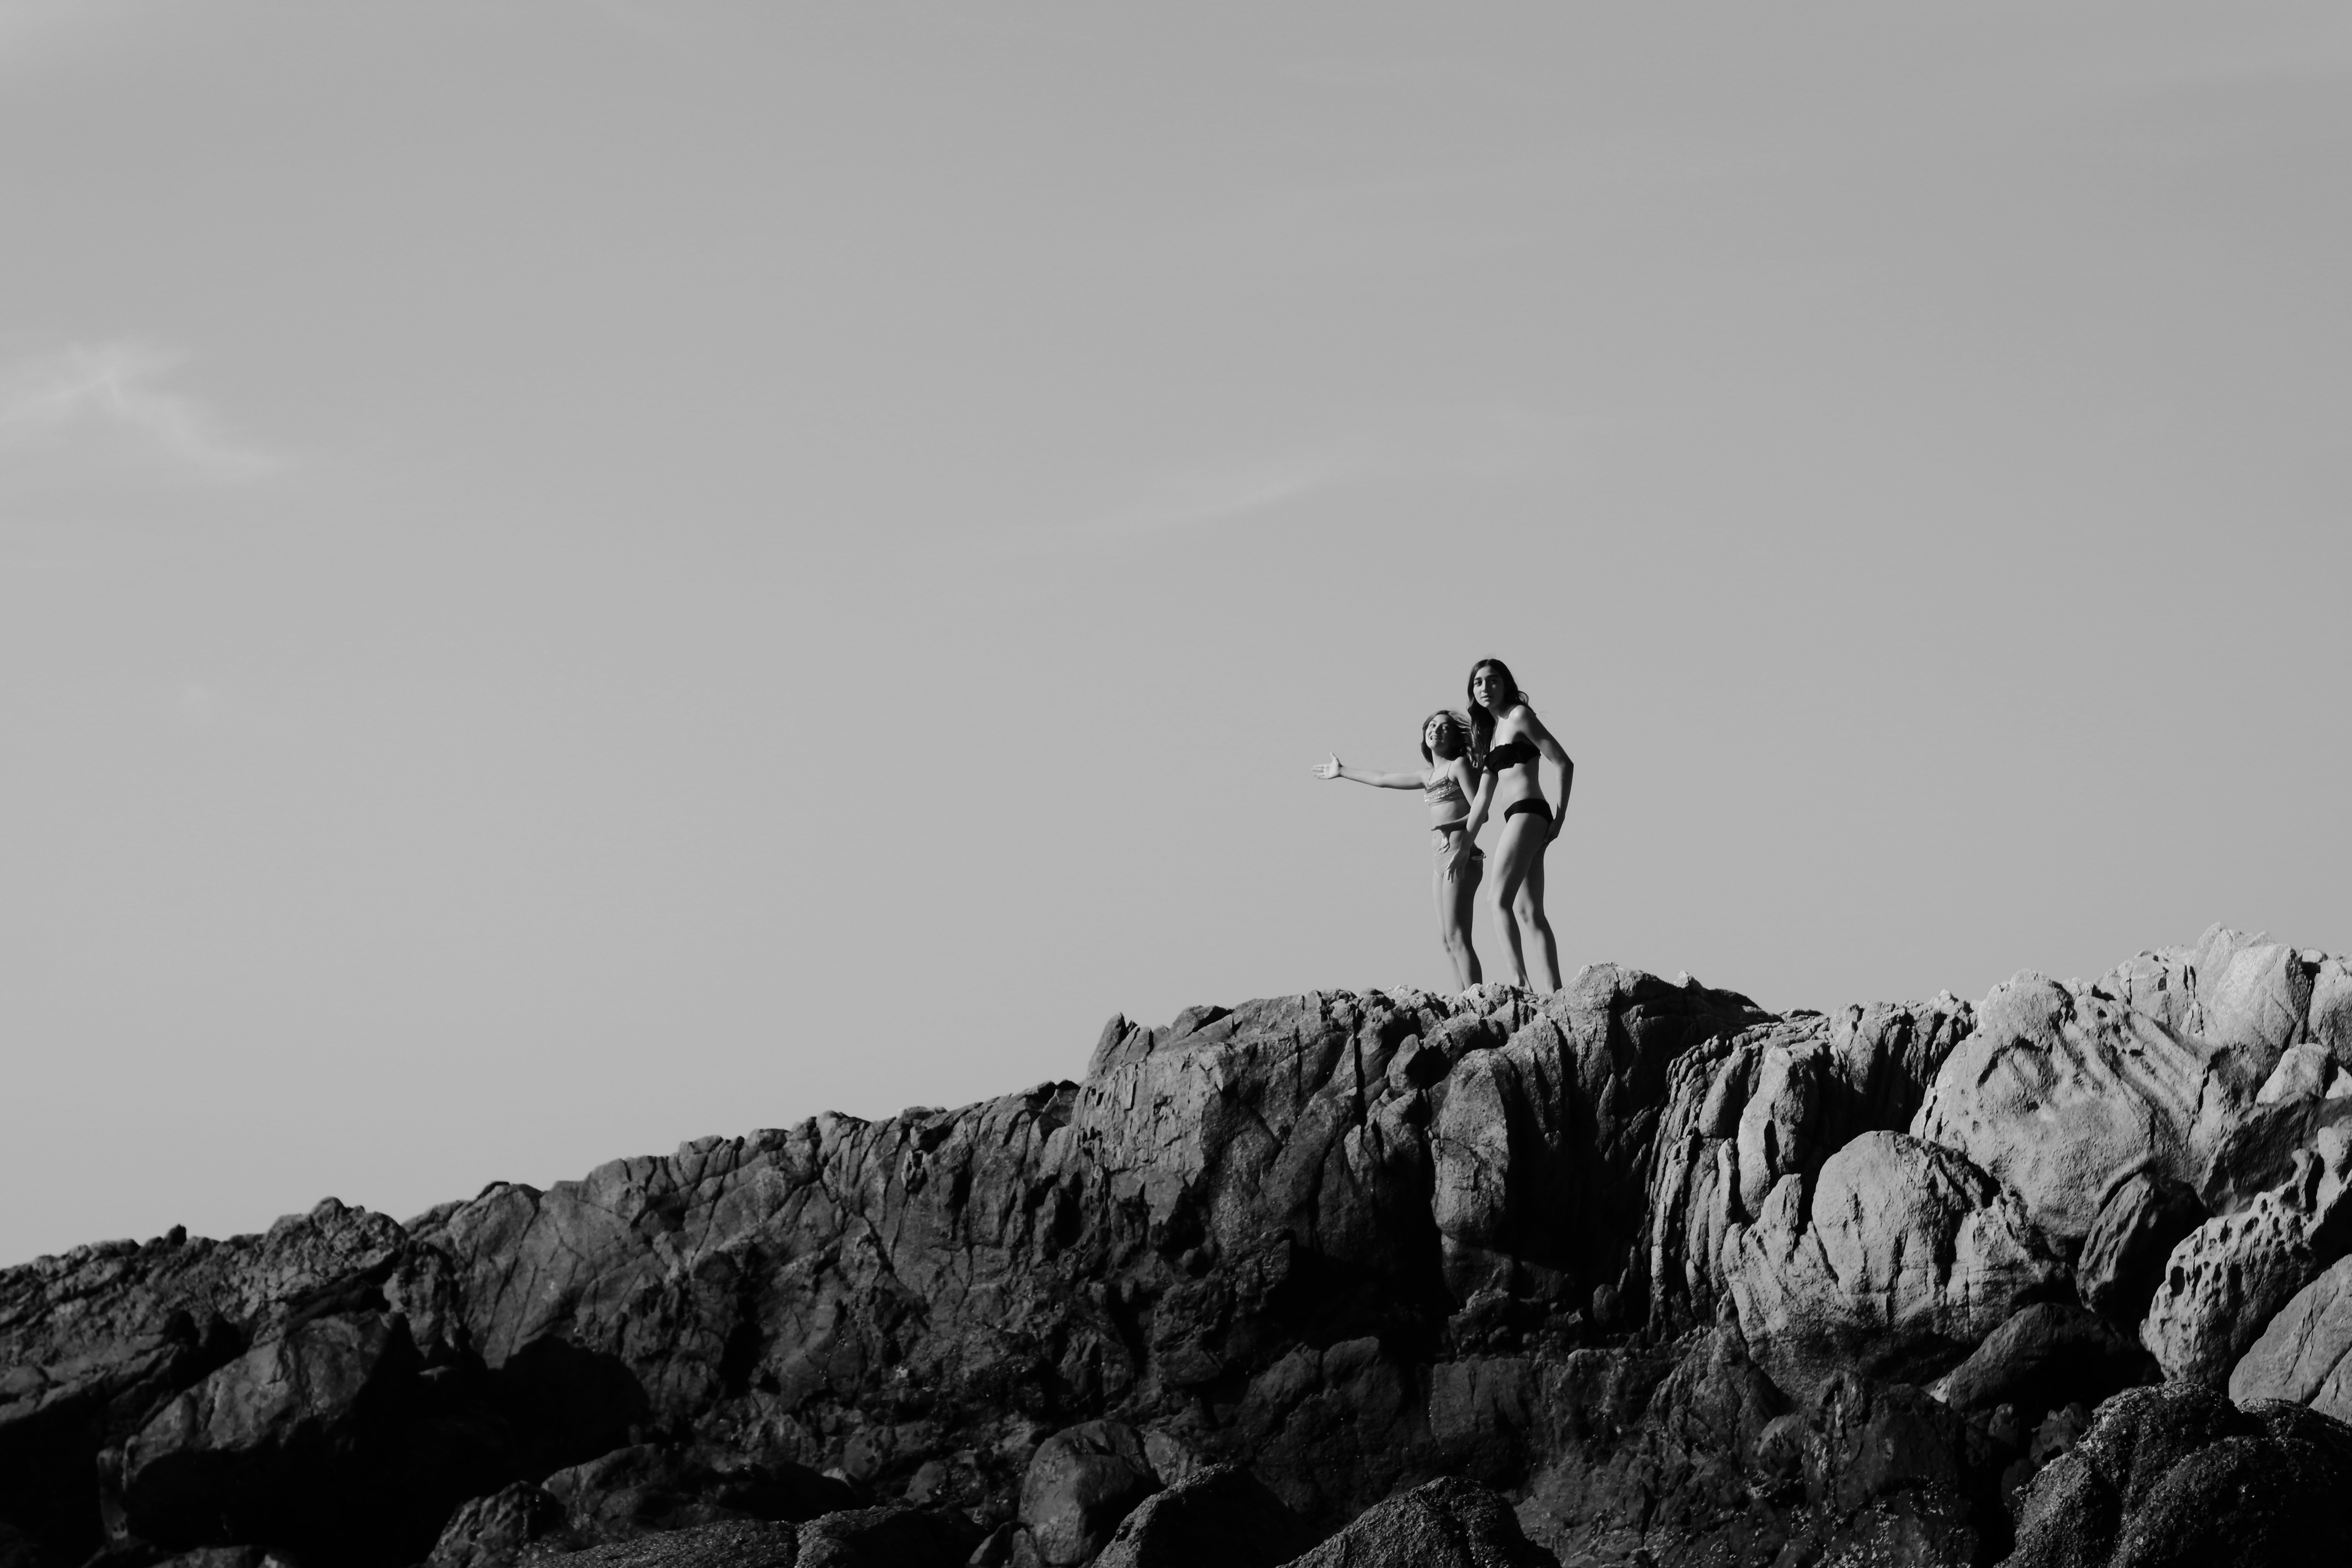
rock, mountain, snow, winter, cloud, black and white, sky, white, mountain range, black, monochrome, ridge, summit, monochrome photography, mountainous landforms